Williams Stadium

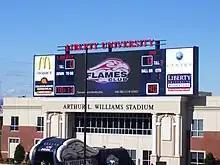
Williams Stadium after the construction of its old scoreboard, 2010

Liberty University President Jerry Falwell Jr. announced on August 28, 2009, a three-phase addition to Williams Stadium. The plan was to increase the seating capacity of the stadium from 12,000 seats to 30,000. The first phase of the construction included a five-story press box and expanded the stadium by 7,200 seats. This was done by adding a second deck to the home side of the stadium and lengthening the east and west stands of the stadium.